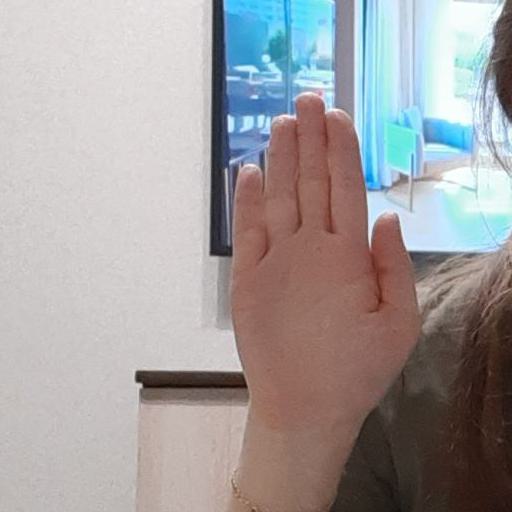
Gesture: stop